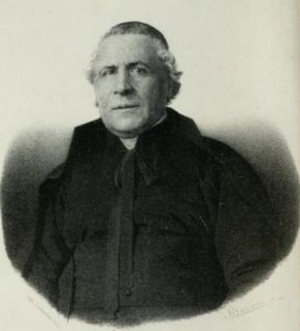
Le père Gioacchino Ventura di Raulica est un prédicateur et philosophe sicilien et un patriote italien.